Question: Please indicate a possible affordance area of the bottle that can be used for holding
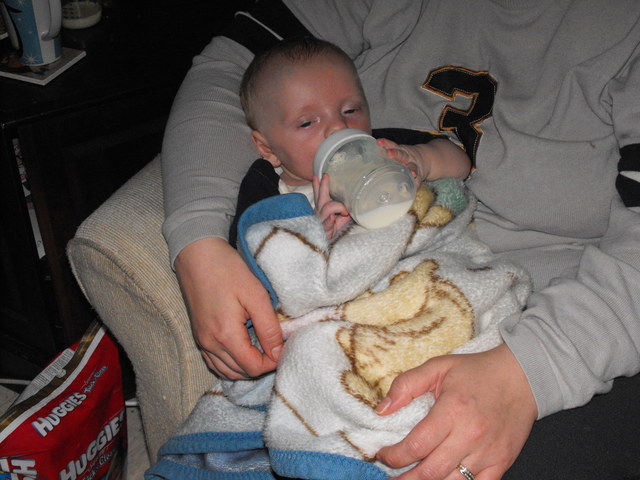
Answer: [301.197, 120.851, 424.106, 234.306]